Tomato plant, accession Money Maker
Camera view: horizontal (90 deg, fisheye); turntable rotation: 120 degrees
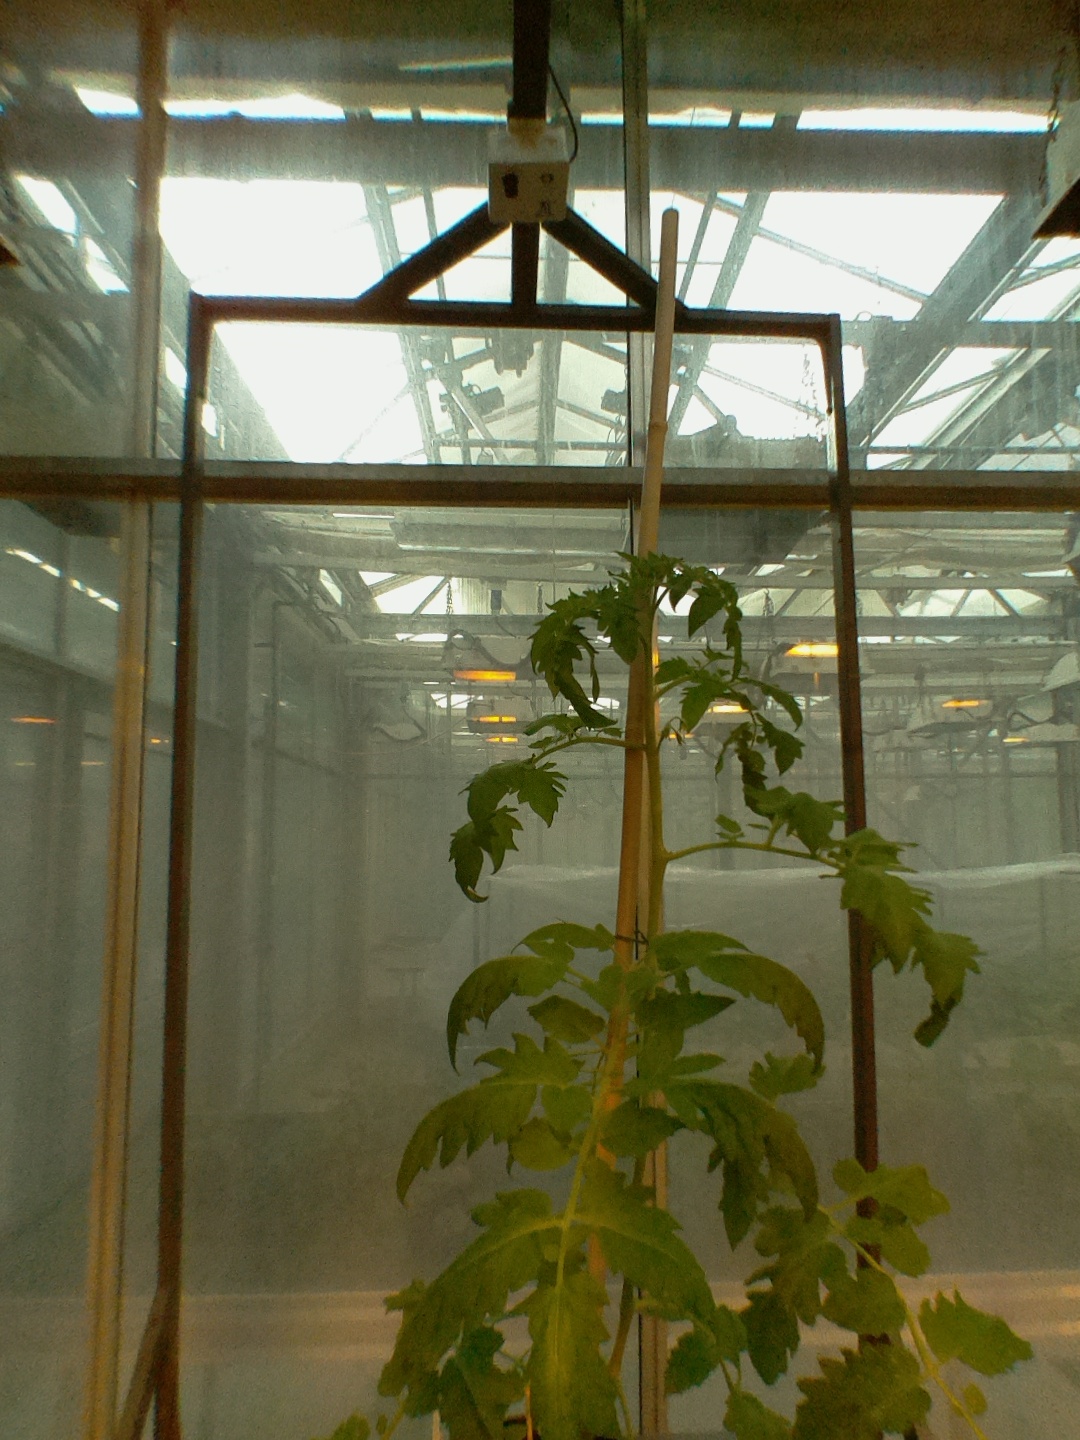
BBCH growth stage 61: 10%-20% of flowers open